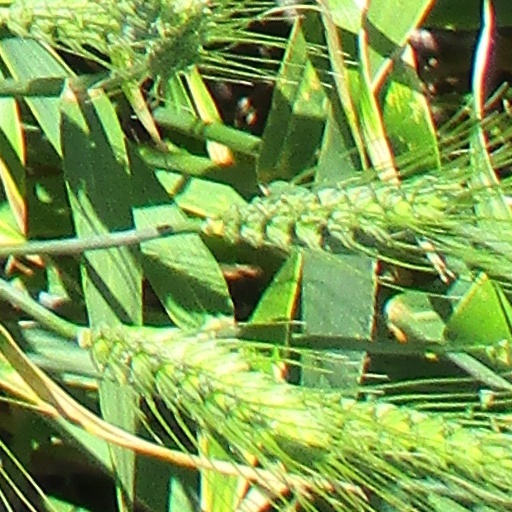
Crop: wheat